List of birds of Virginia

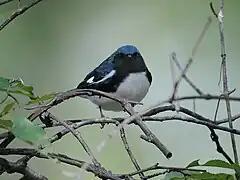
Black-throated blue warbler

The icterids are a group of small to medium-sized, often colorful passerine birds restricted to the New World and include the grackles, New World blackbirds, and New World orioles. Most species have black as a predominant plumage color, often enlivened by yellow, orange, or red. Fourteen species have been recorded in Virginia.